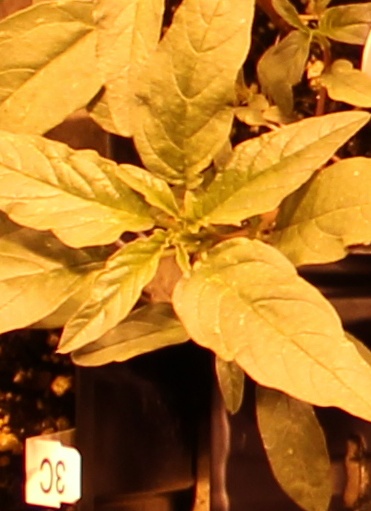
Label: Waterhemp